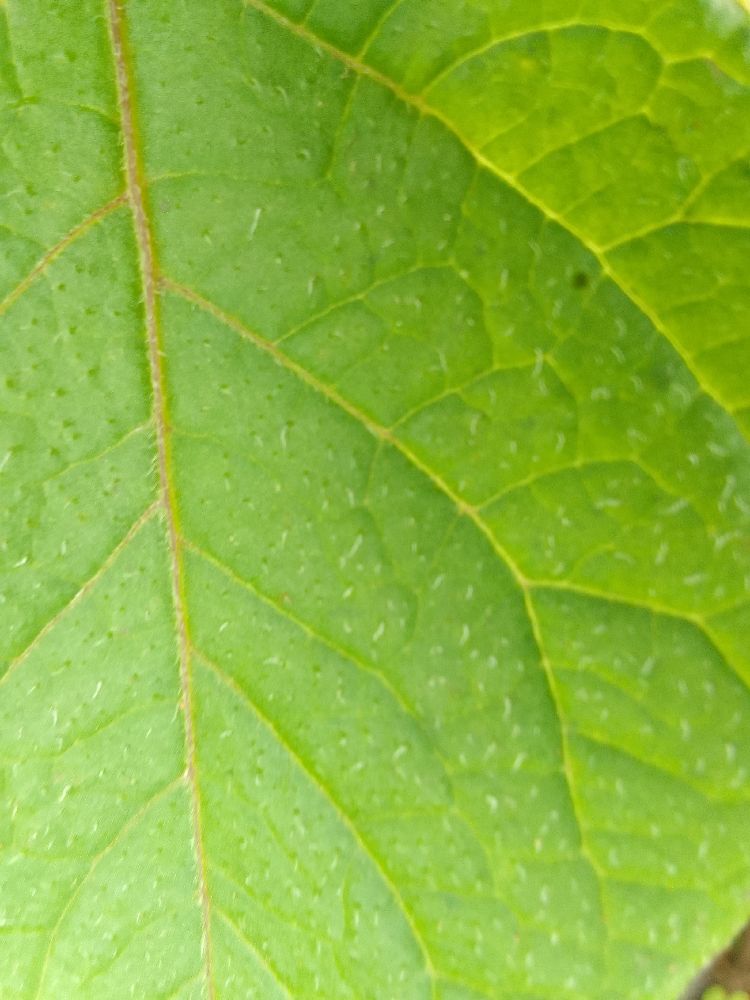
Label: Healthy